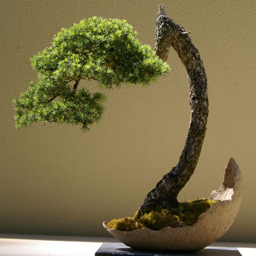
i really love the look of trees .